Protozoa

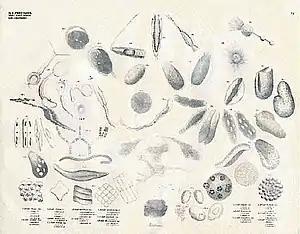
Class Protozoa, order Infusoria, family Monades by Georg August Goldfuss, c. 1844

The word "protozoa" "(singular "protozoon")" was coined in 1818 by zoologist Georg August Goldfuss (=Goldfuß), as the Greek equivalent of the German ', meaning "primitive, or original animals" (' 'proto-' + "" 'animal'). Goldfuss created Protozoa as a class containing what he believed to be the simplest animals. Originally, the group included not only single-celled microorganisms but also some "lower" multicellular animals, such as rotifers, corals, sponges, jellyfish, bryozoans and polychaete worms. The term "Protozoa" is formed from the Greek words, meaning "first", and, plural of, meaning "animal".